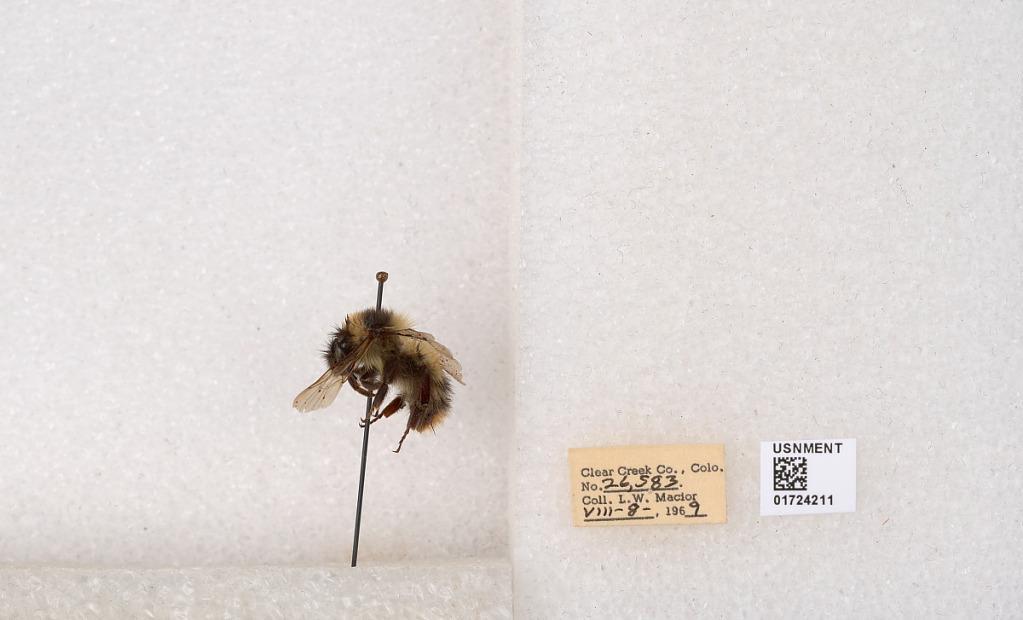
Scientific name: Bombus kirbyellus
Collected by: L. Macior
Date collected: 1969-8-8
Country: United States
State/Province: Colorado
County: Clear Creek
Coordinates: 39.6891, -105.644